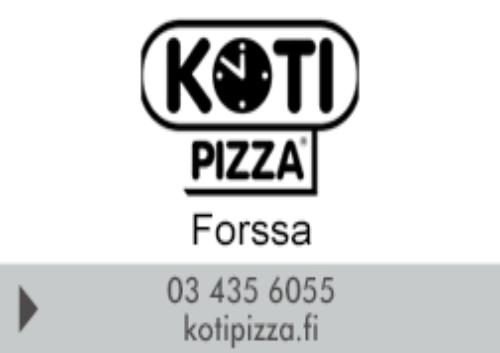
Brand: Kotipizza
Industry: Food